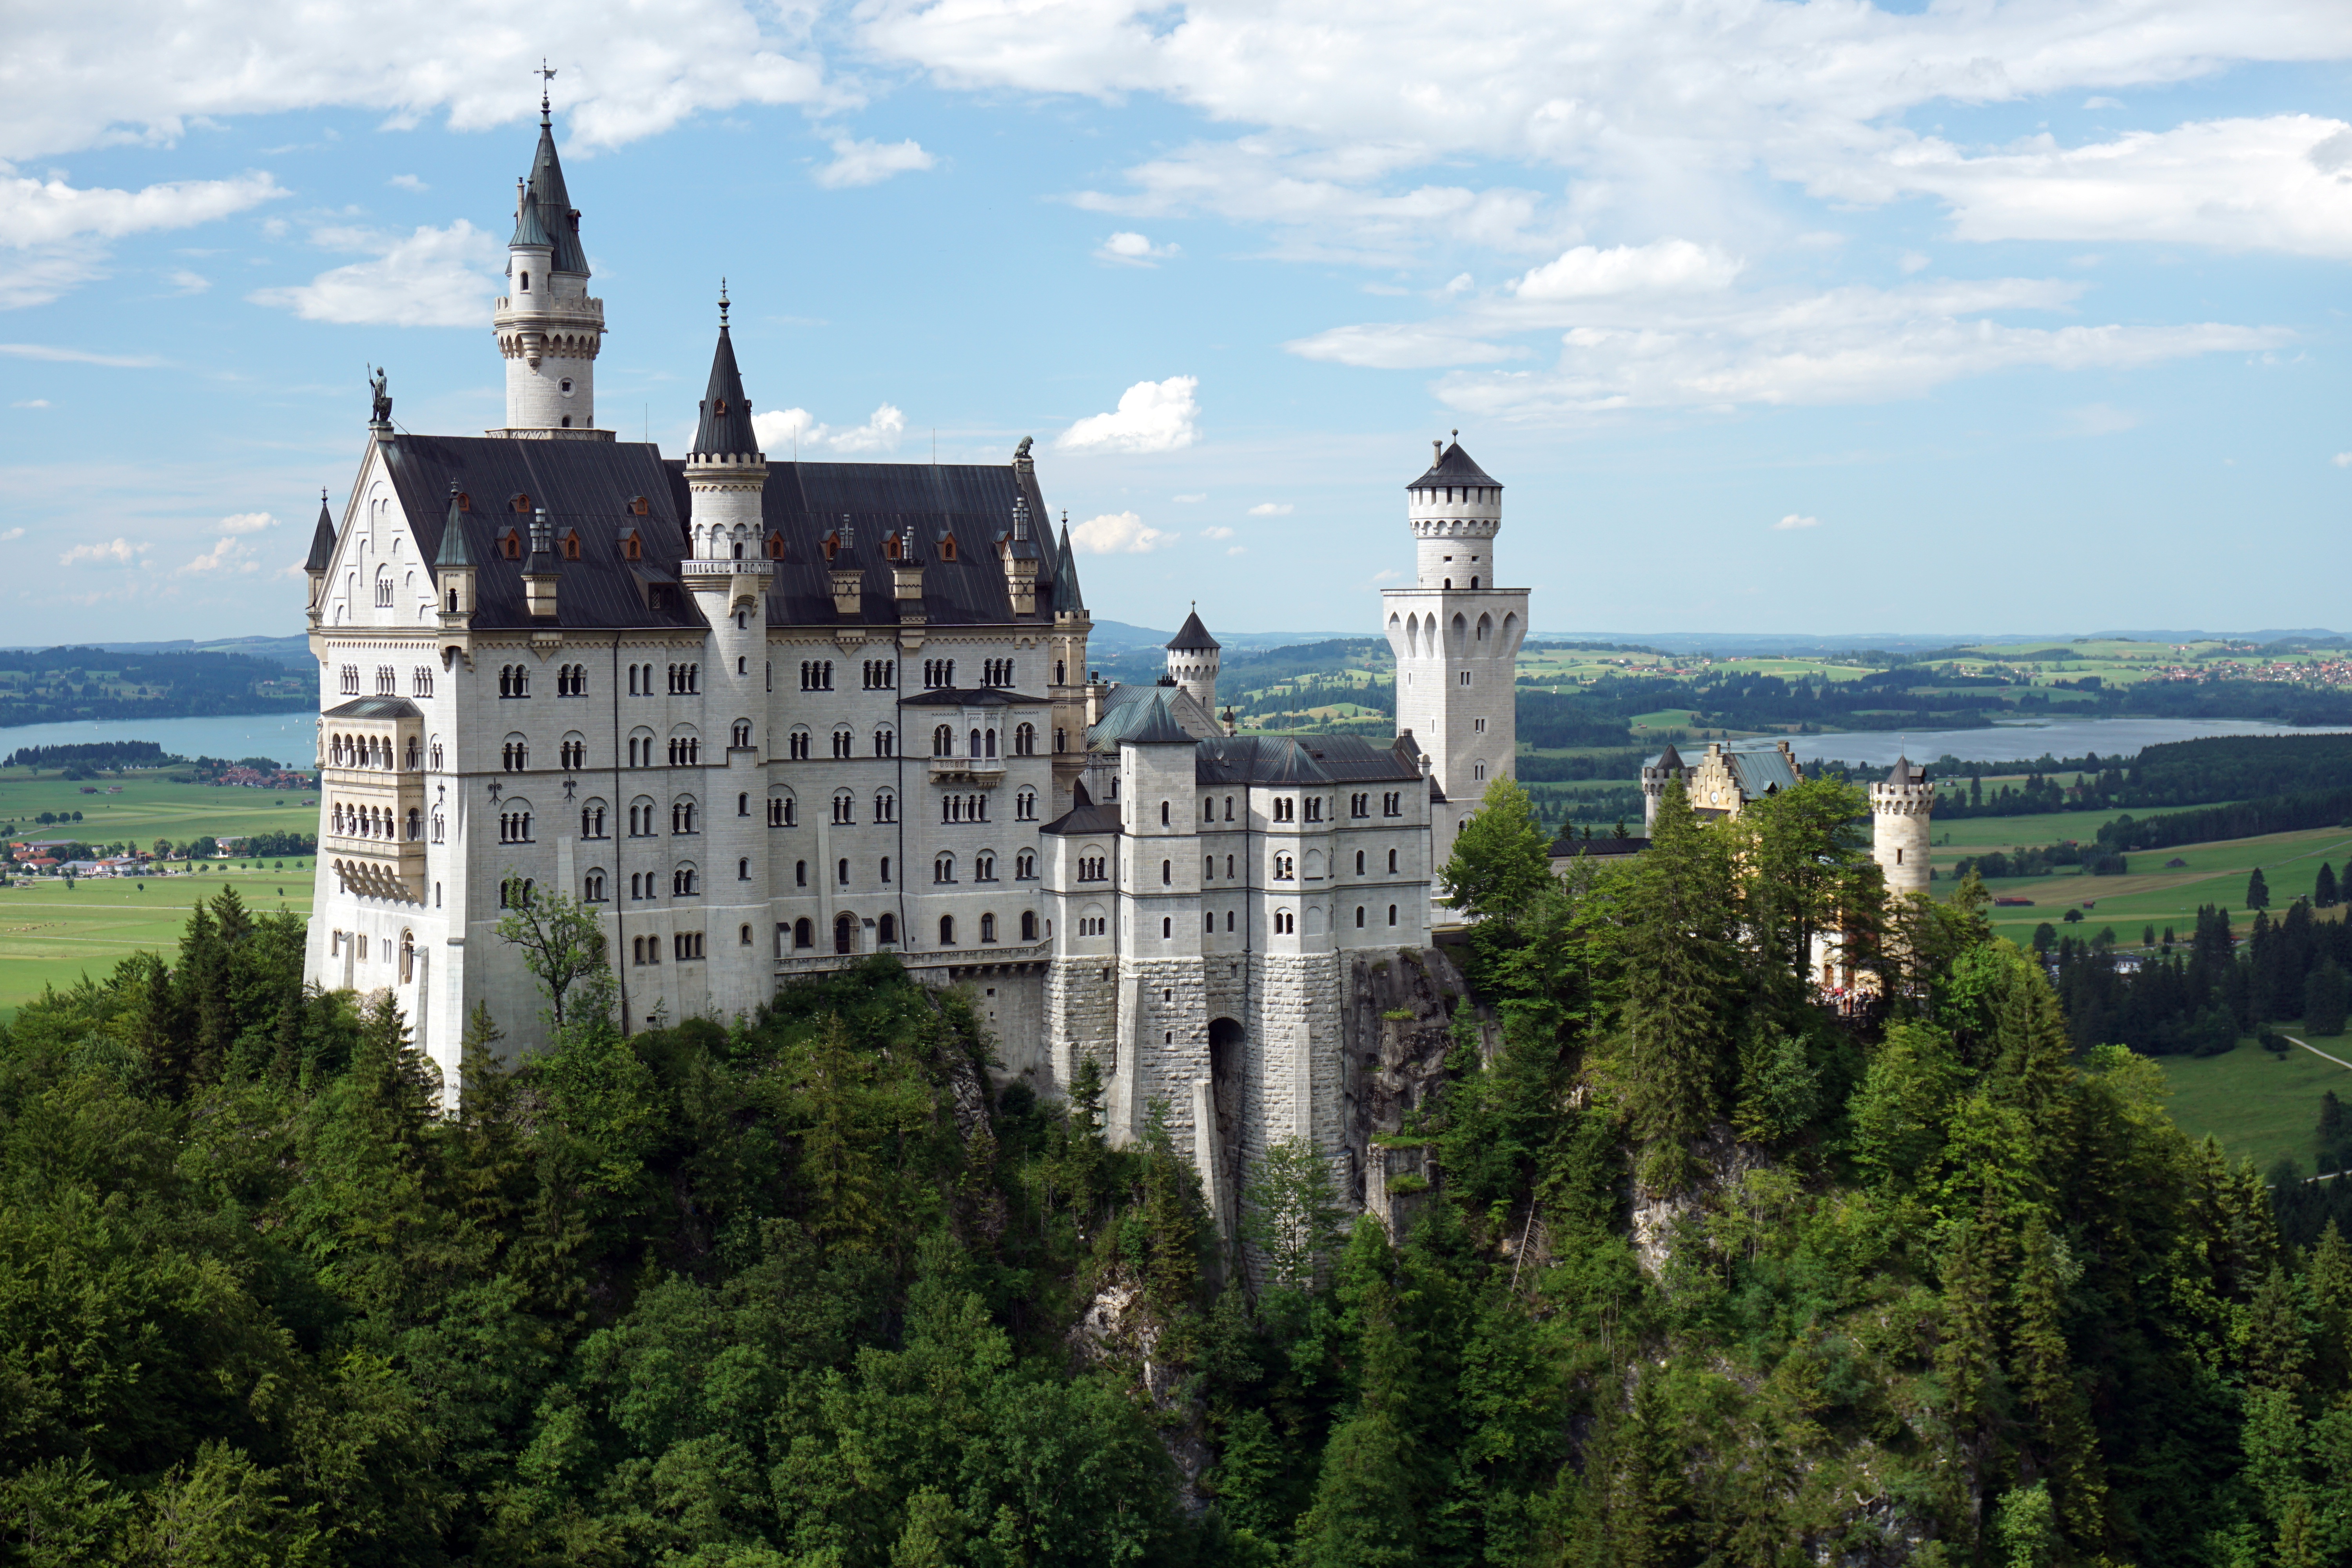
landscape, architecture, building, chateau, tower, castle, landmark, attraction, tourism, mountains, monastery, germany, culture, estate, turret, historically, f ssen, tours, allg u, fairy castle, king ludwig, kristin, neuschwanstein castle, historic site, small alpine lake, 1900, water castle